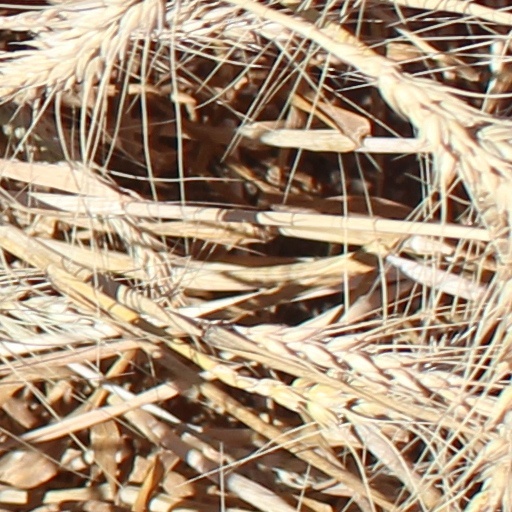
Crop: wheat